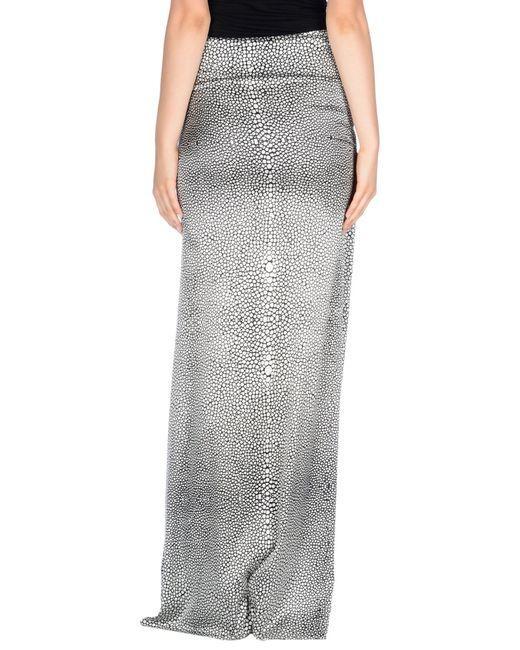
LANGER FLAPROCK VOLLER DRUCK WEIß